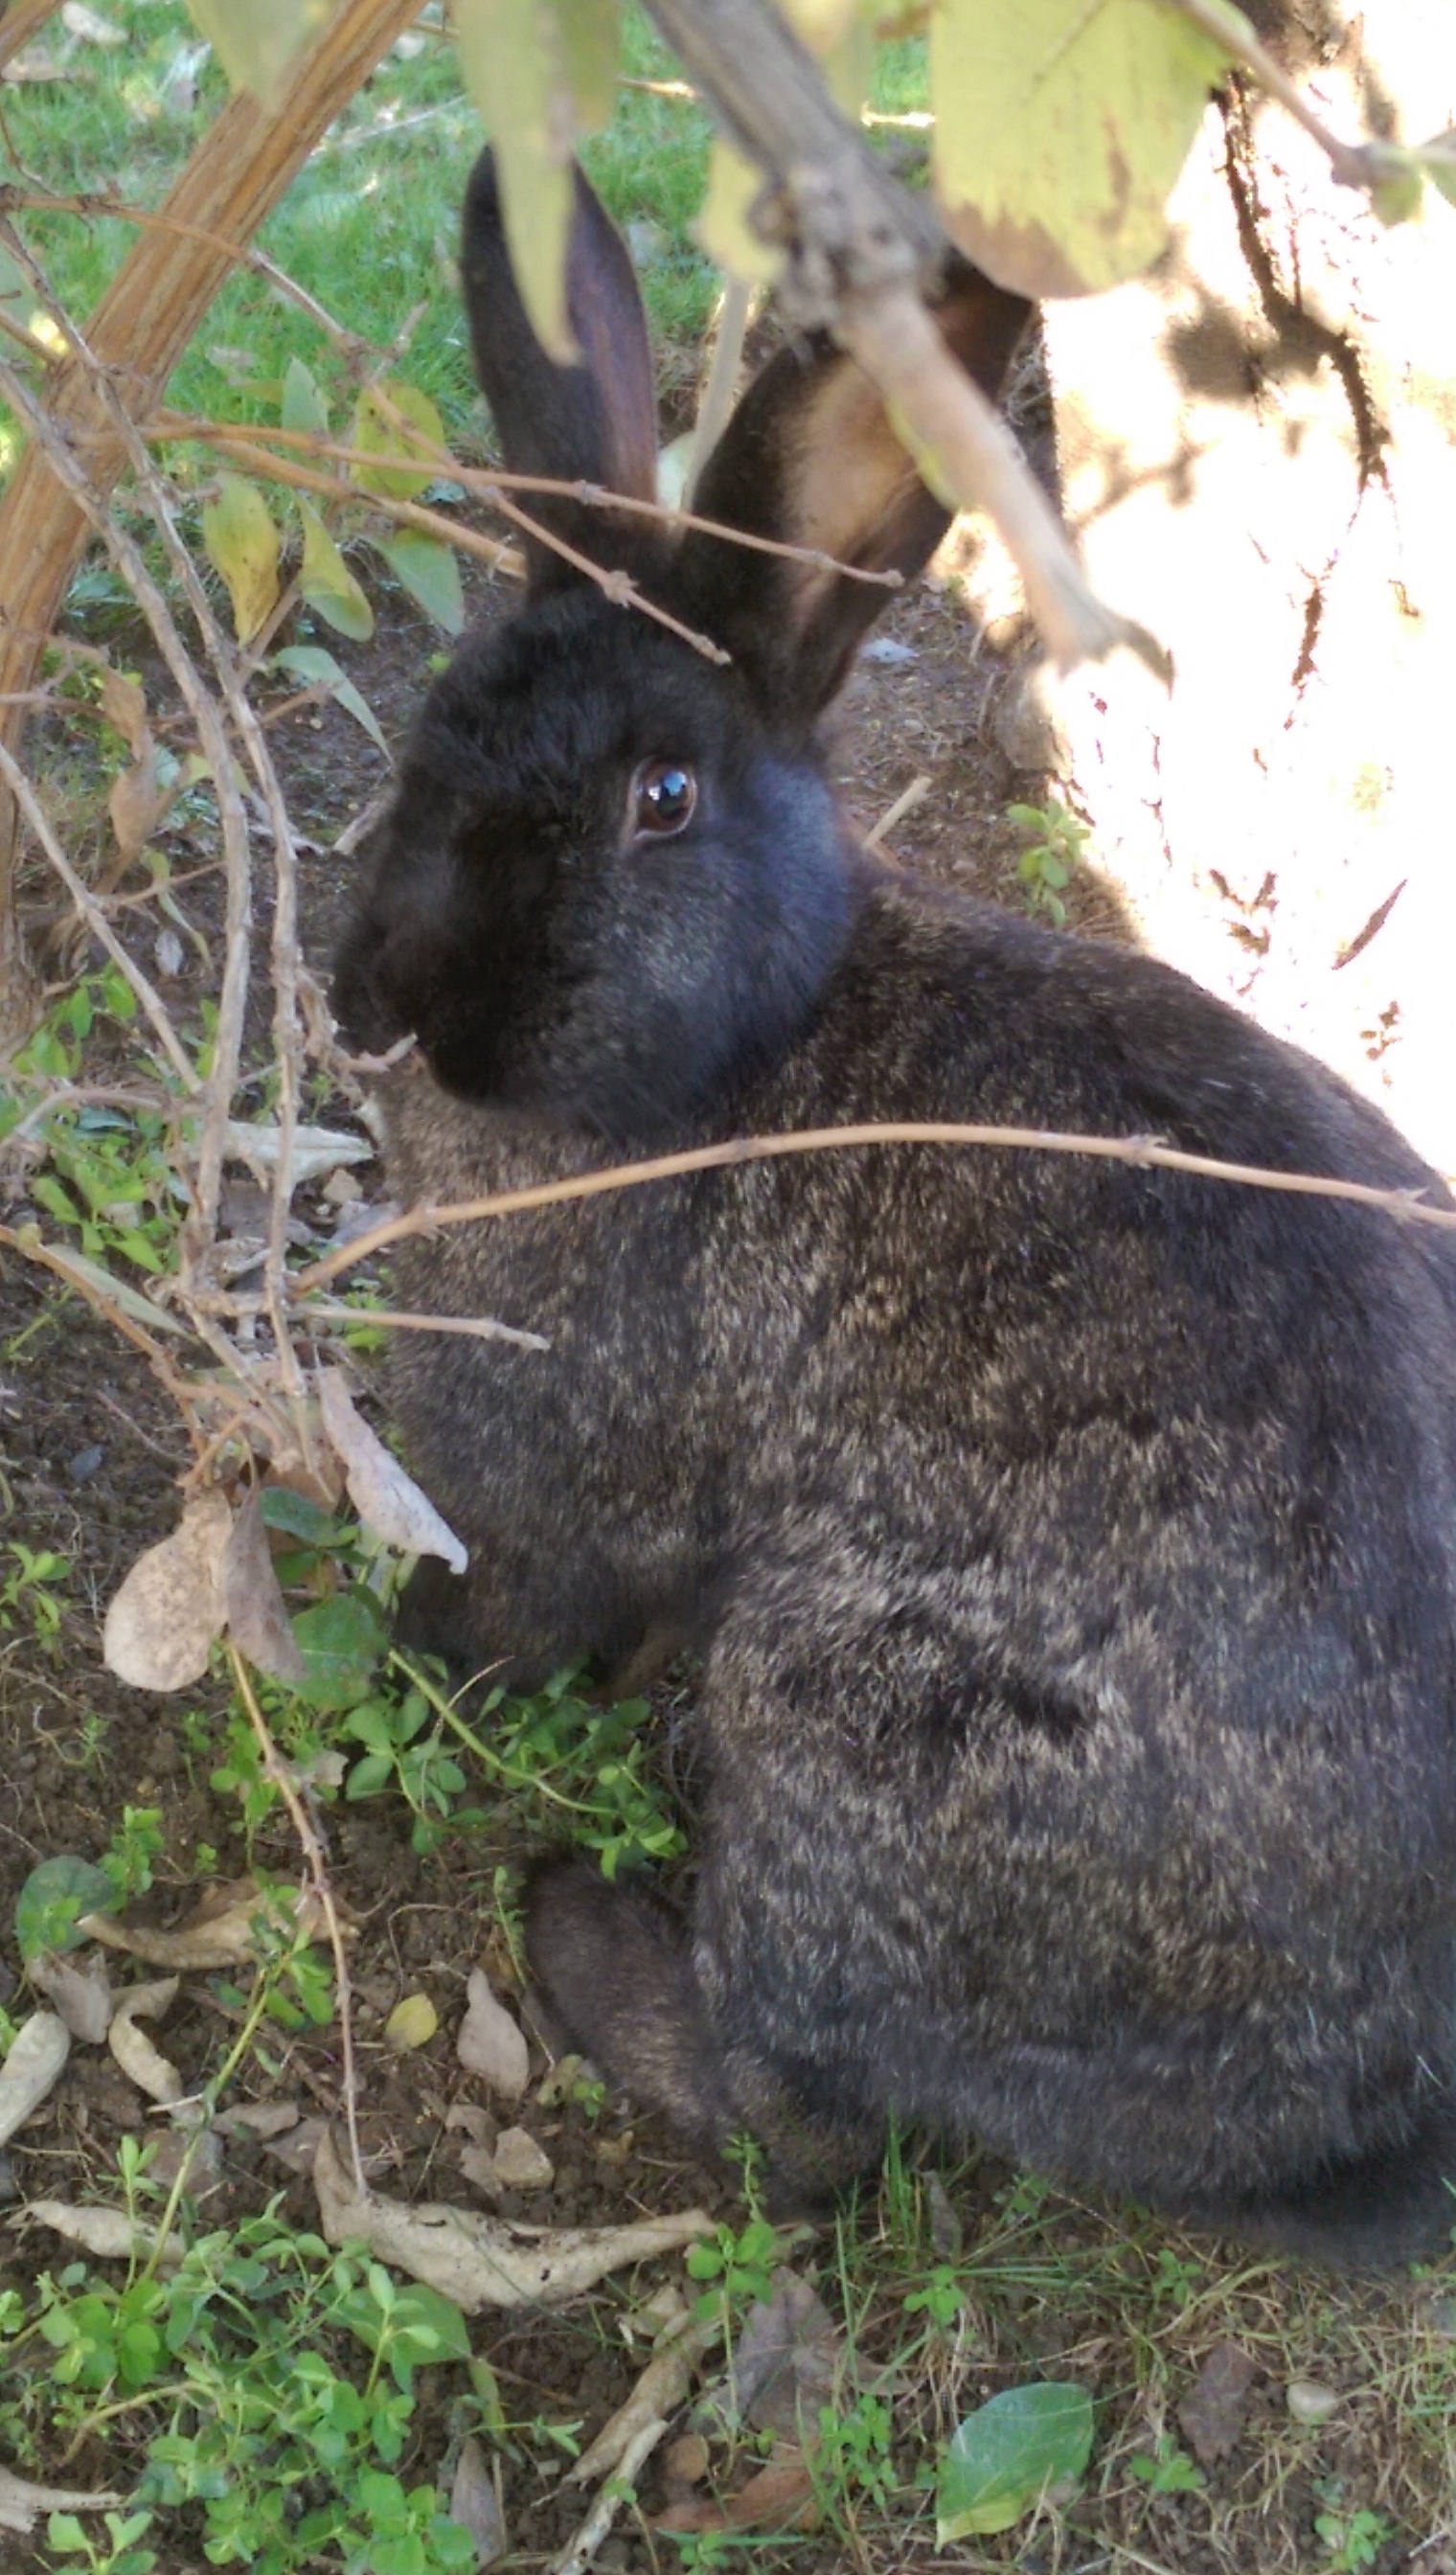
wildlife, mammal, fauna, rabbit, vertebrate, marsupial, domestic rabbit, rabits and hares